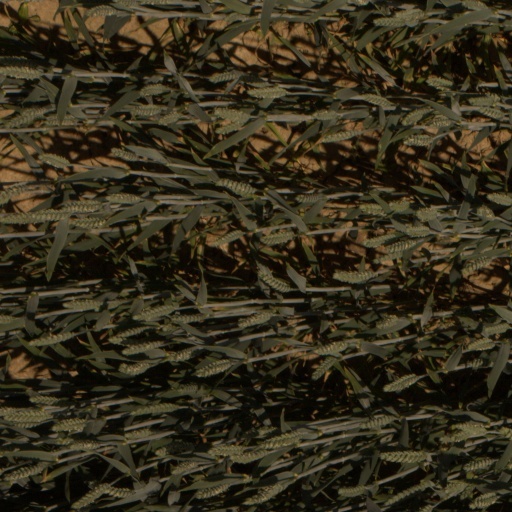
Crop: wheat